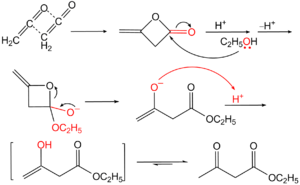
L'acétoacétate d'éthyle est l'ester éthylique de l'acide acétylacétique.
Le dicétène est un composé organique formé par dimérisation du cétène. Le dicétène est un membre de la famille des oxétanes et une lactone.Il est utilisé comme réactif chimique en chimie organique. C'est un liquide incolore qui est généralement stabilisé pendant son stockage par, entre autres, du sulfate de cuivre et qui régénère en le chauffant du cétène monomère. Les cétènes alkylés dimérisent aussi facilement pour former des dicétènes substitués.